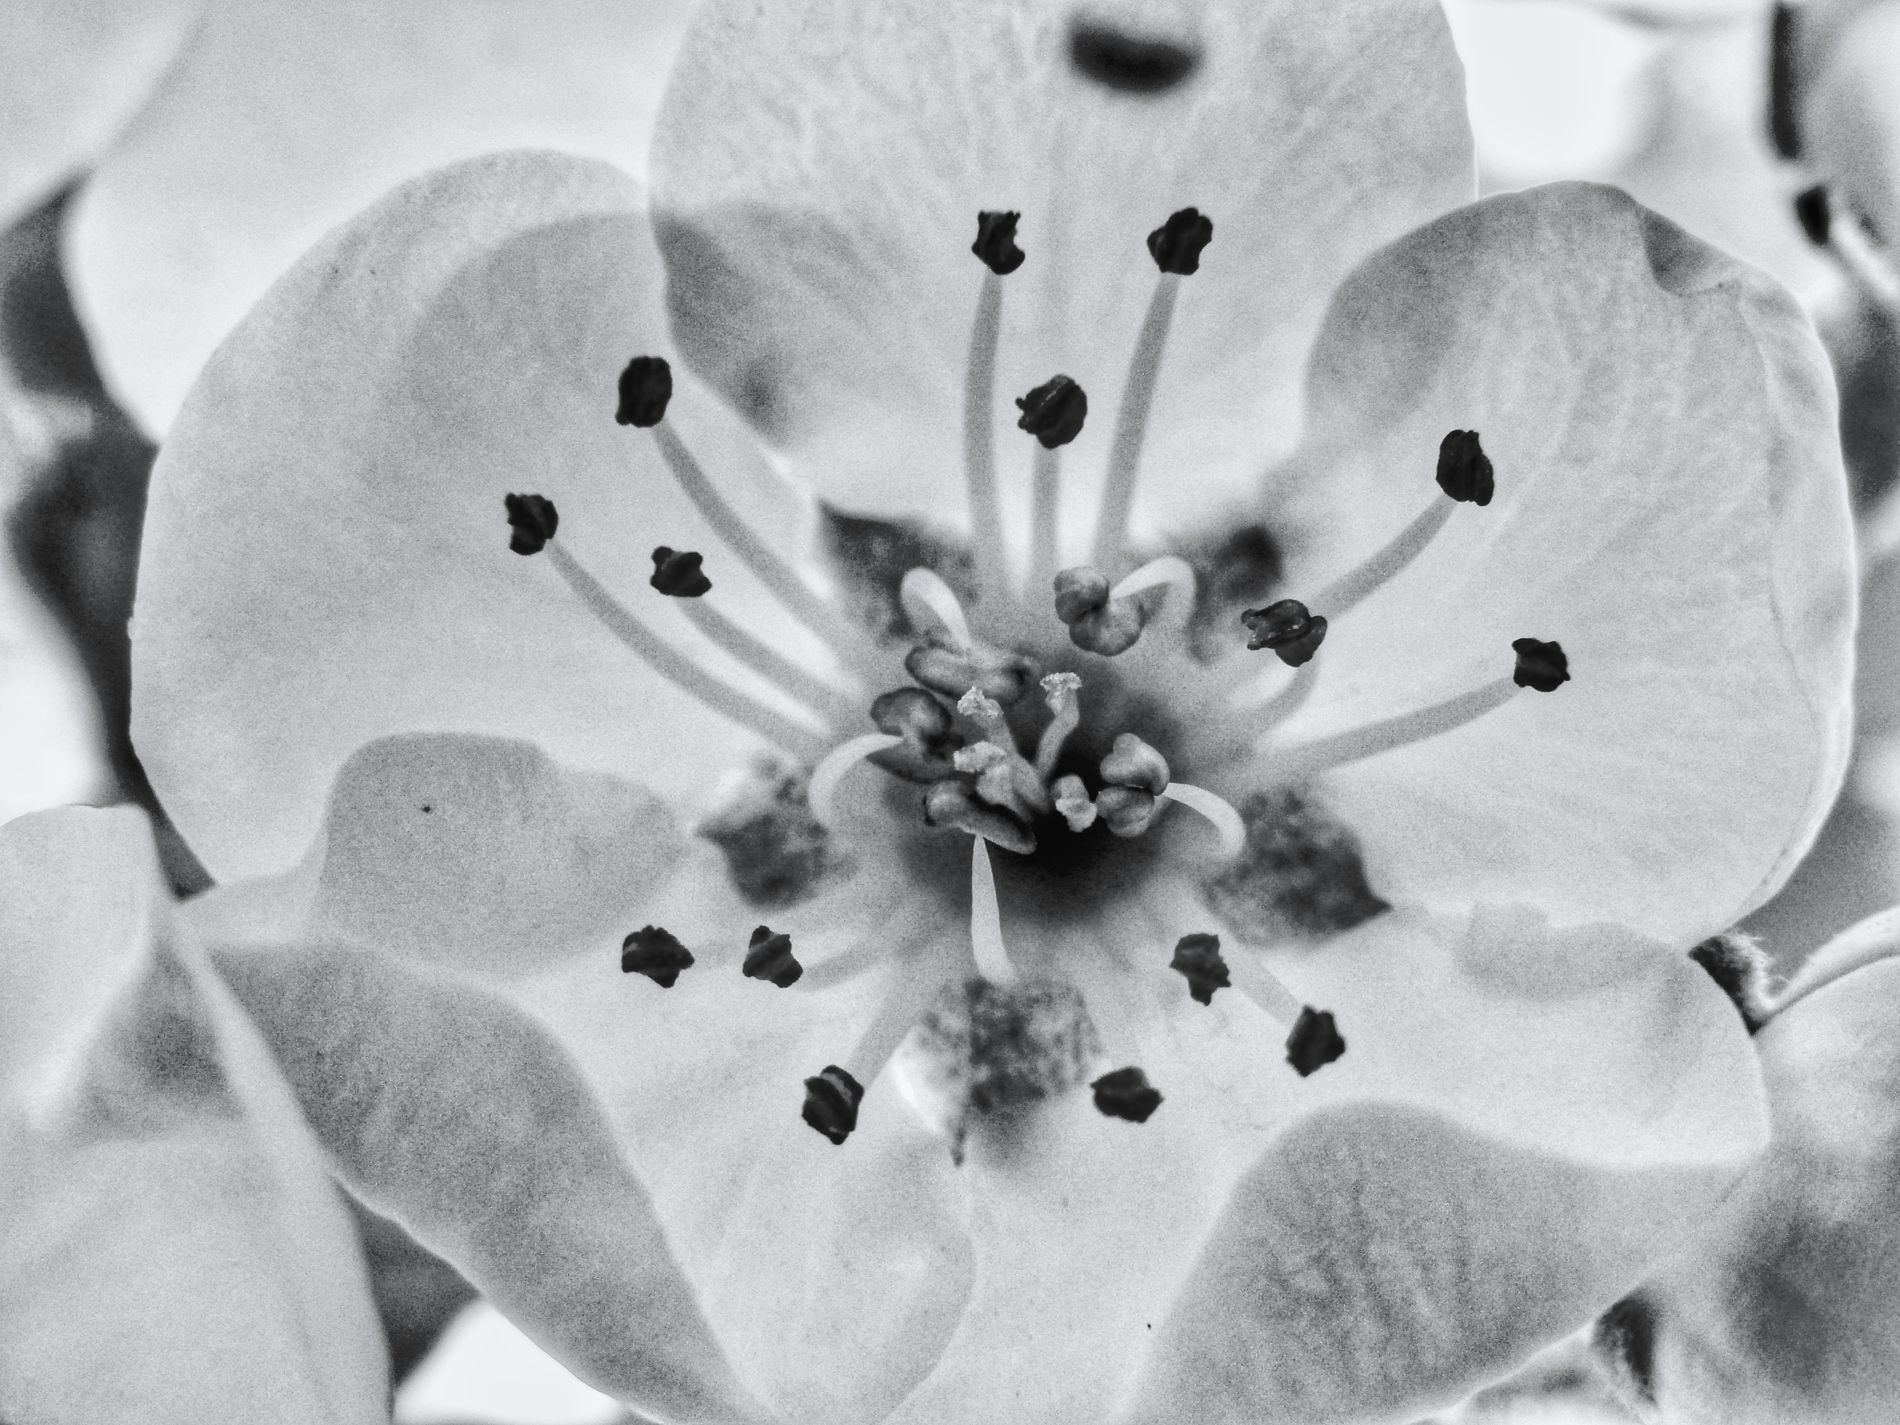
Essence of Nature
A black-and-white photo stops the delicate details of a dainty flower in full bloom. The soft, curved petals appear gorgeous against the tough, dark stamens in the middle, creating an interesting contrast of light and shadow.
straight-on macro perspective, allowing for a detailed and immersive view of the flower’s intricate anatomy. This close-up shot brings out the delicate textures and structures, offering a perspective
Labels: Plant, Pollen, Flower, Petal, Anther, Person, Geranium, Clothing, Glove, Anemone, Cherry Blossom, Flowers
Camera: Canon Canon PowerShot SX420 IS